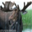
Label: deer